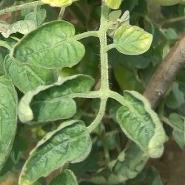
Crop: Tomato
Condition: virosis-d